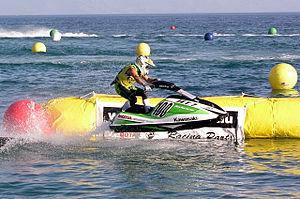
Kawasaki Heavy Industries, Ltd. est une multinationale japonaise spécialisée dans la fabrication de motos, d'équipements lourds, d'engins militaires, la construction aérospatiale, la construction ferroviaire et les chantiers navals. L'entreprise est également présente dans la robotique industrielle et les le secteur de l'énergie.